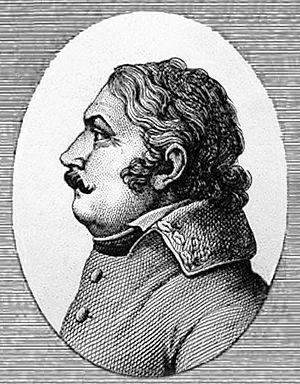
Charles-François-Joseph Dugua
Charles-François-Joseph Dugua, né à Valenciennes le 1ᵉʳ mars 1744 et tué le 16 octobre 1802 à La Crête-à-Pierrot, est un général français.
Liste des préfets du Calvados depuis la création de la fonction en 1800 par le Premier Consul Napoléon Bonaparte jusqu'à aujourd'hui. En italique, les changements de régime pouvant avoir des conséquences sur le corps préfectoral en France ou dans le Calvados.